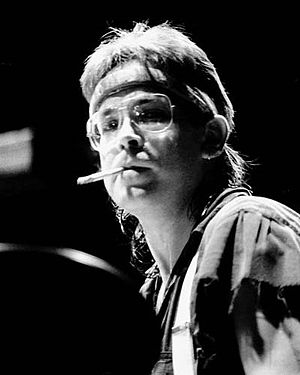
Jeff Porcaro
Jeff Porcaro var en amerikansk trommeslager. Har var medlem af TOTO i perioden fra 1976 og frem til sin død i 1992. Han var tillige en efterspurgt session-trommeslager, og har indspillet med så forskellige kunstnere som Michael Jackson, Madonna, Eric Clapton, Bruce Springsteen, Elton John, Michael McDonald, Nik Kershaw, Lee Ritenour, Dolly Parton, Dire Straits, Jackson Browne, Bee Gees, Pink Floyd, Curtis Stigers, Manhattan Transfer, Richard Marx, Peter Frampton, Robben Ford, Steely Dan, B-52's, Larry Carlton og mange andre.